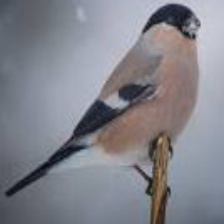
Species: EURASIAN BULLFINCH
Scientific name: PYRRHULA PYRRHULA